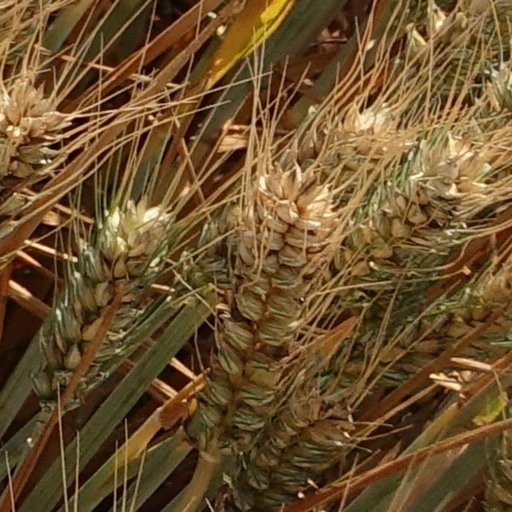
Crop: wheat